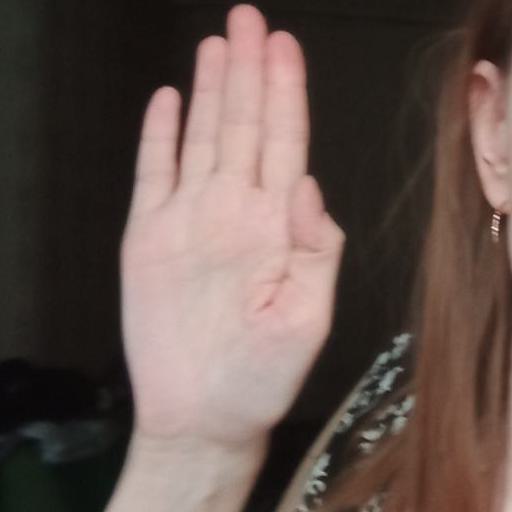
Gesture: stop